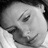
Emotion: sad